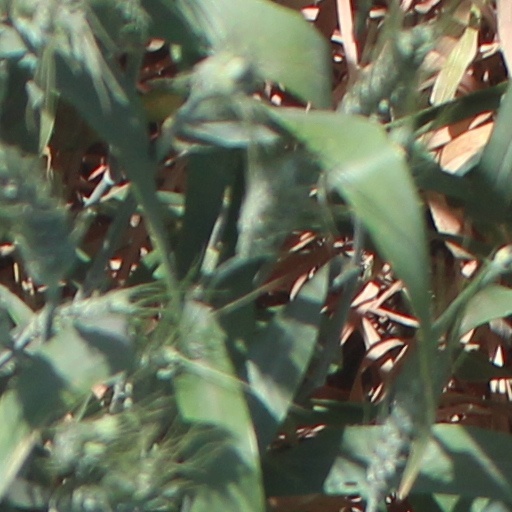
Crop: wheat